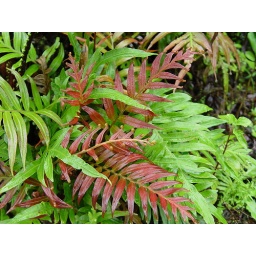
Young plant with red new fronds on a road bank near Topaz, on the Atherton Tableland of north Queensland.